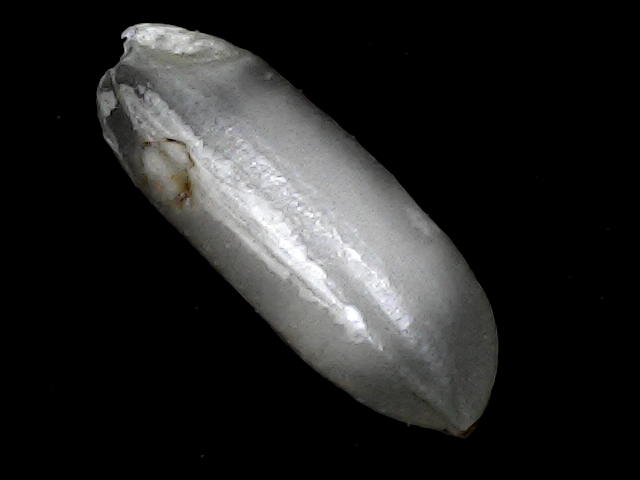
Rice variety: BRRI74